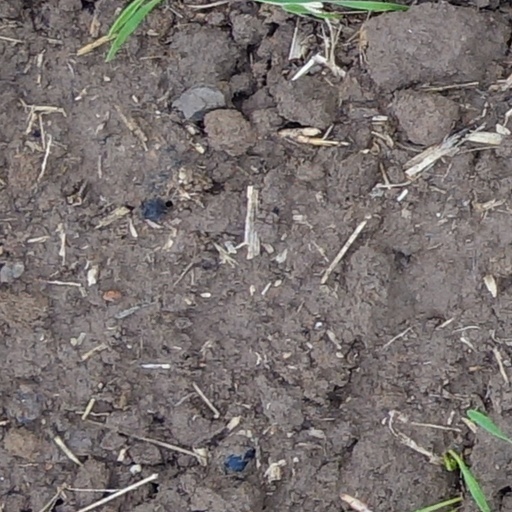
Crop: wheat